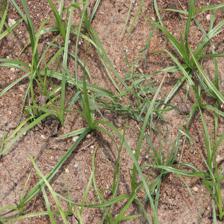
Label: Grass